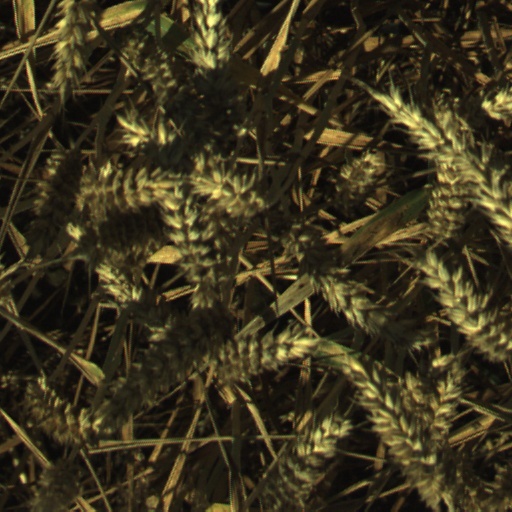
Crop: wheat